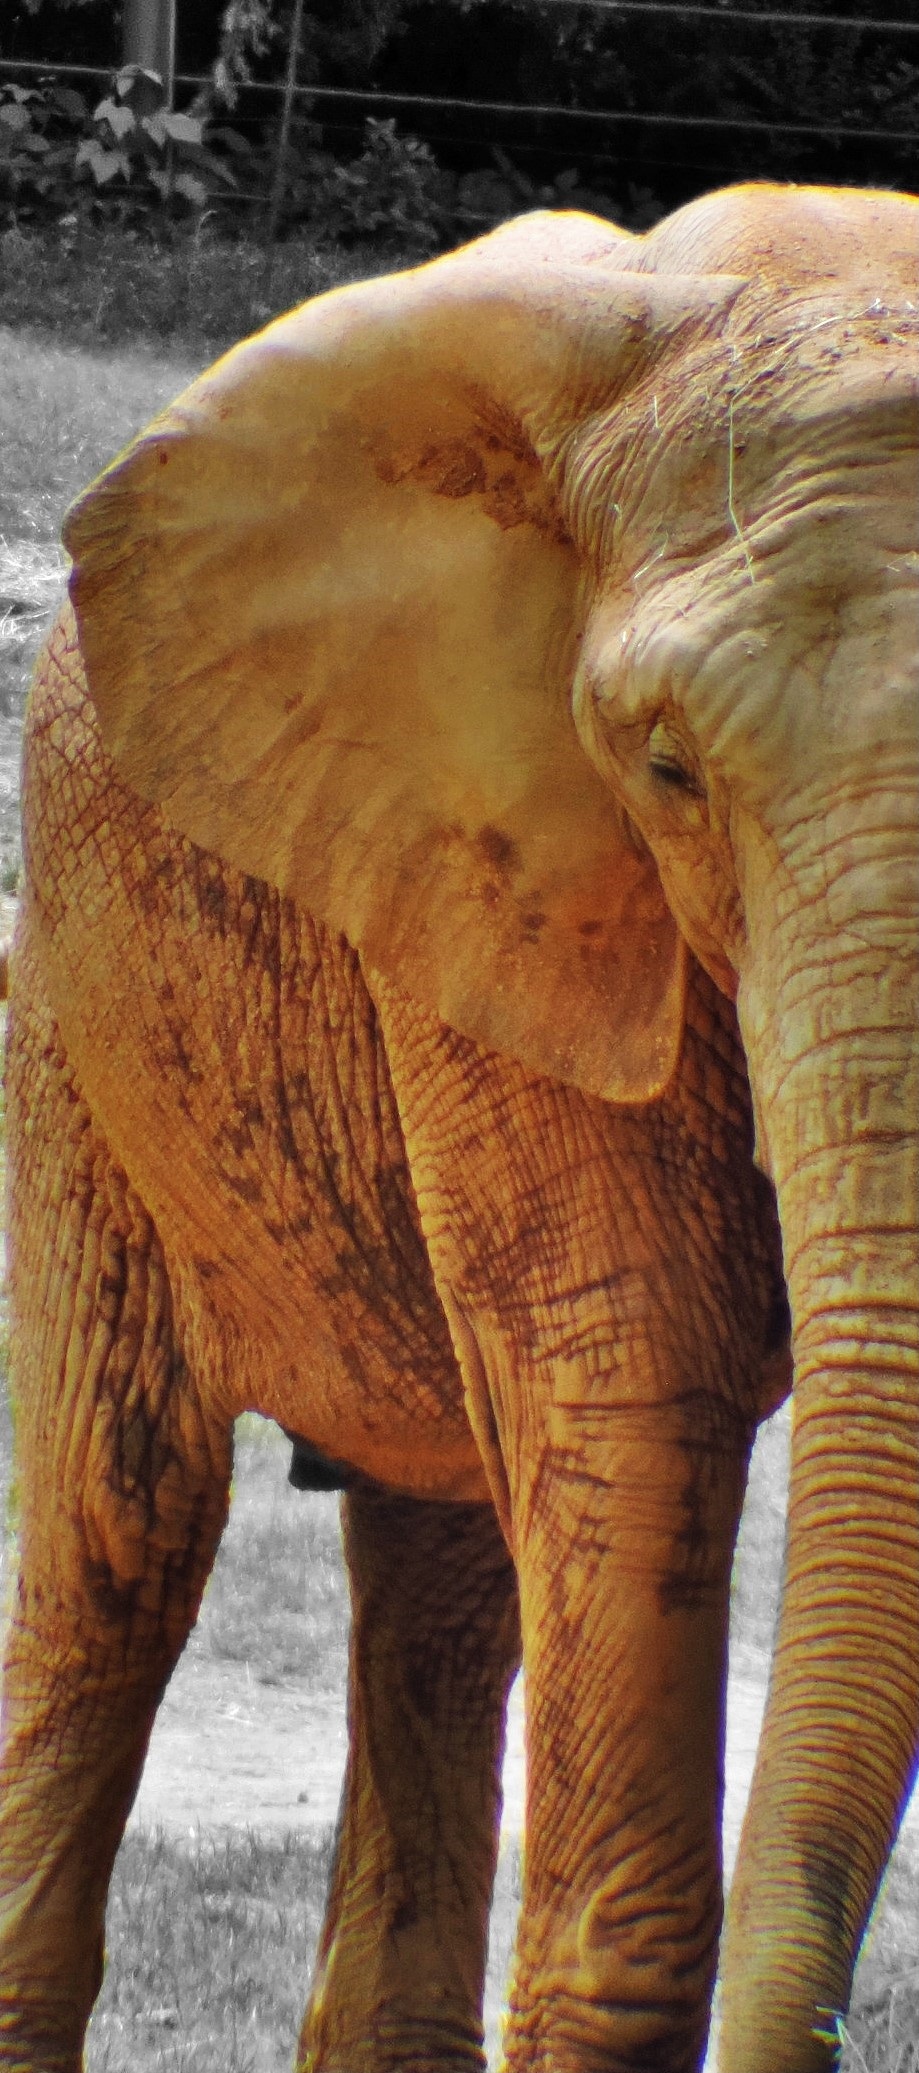
nature, animal, cute, wildlife, wild, zoo, collection, africa, mammal, set, baby, fauna, elephant, close up, design, happy, funny, character, safari, zoo animals, cute animals, indian elephant, african elephant, elephant vector, elephants and mammoths